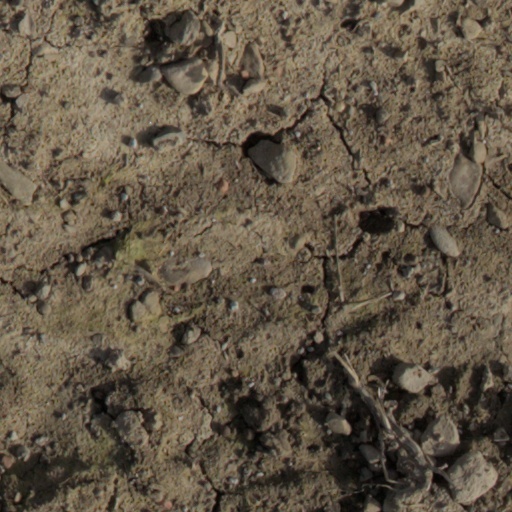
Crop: wheat